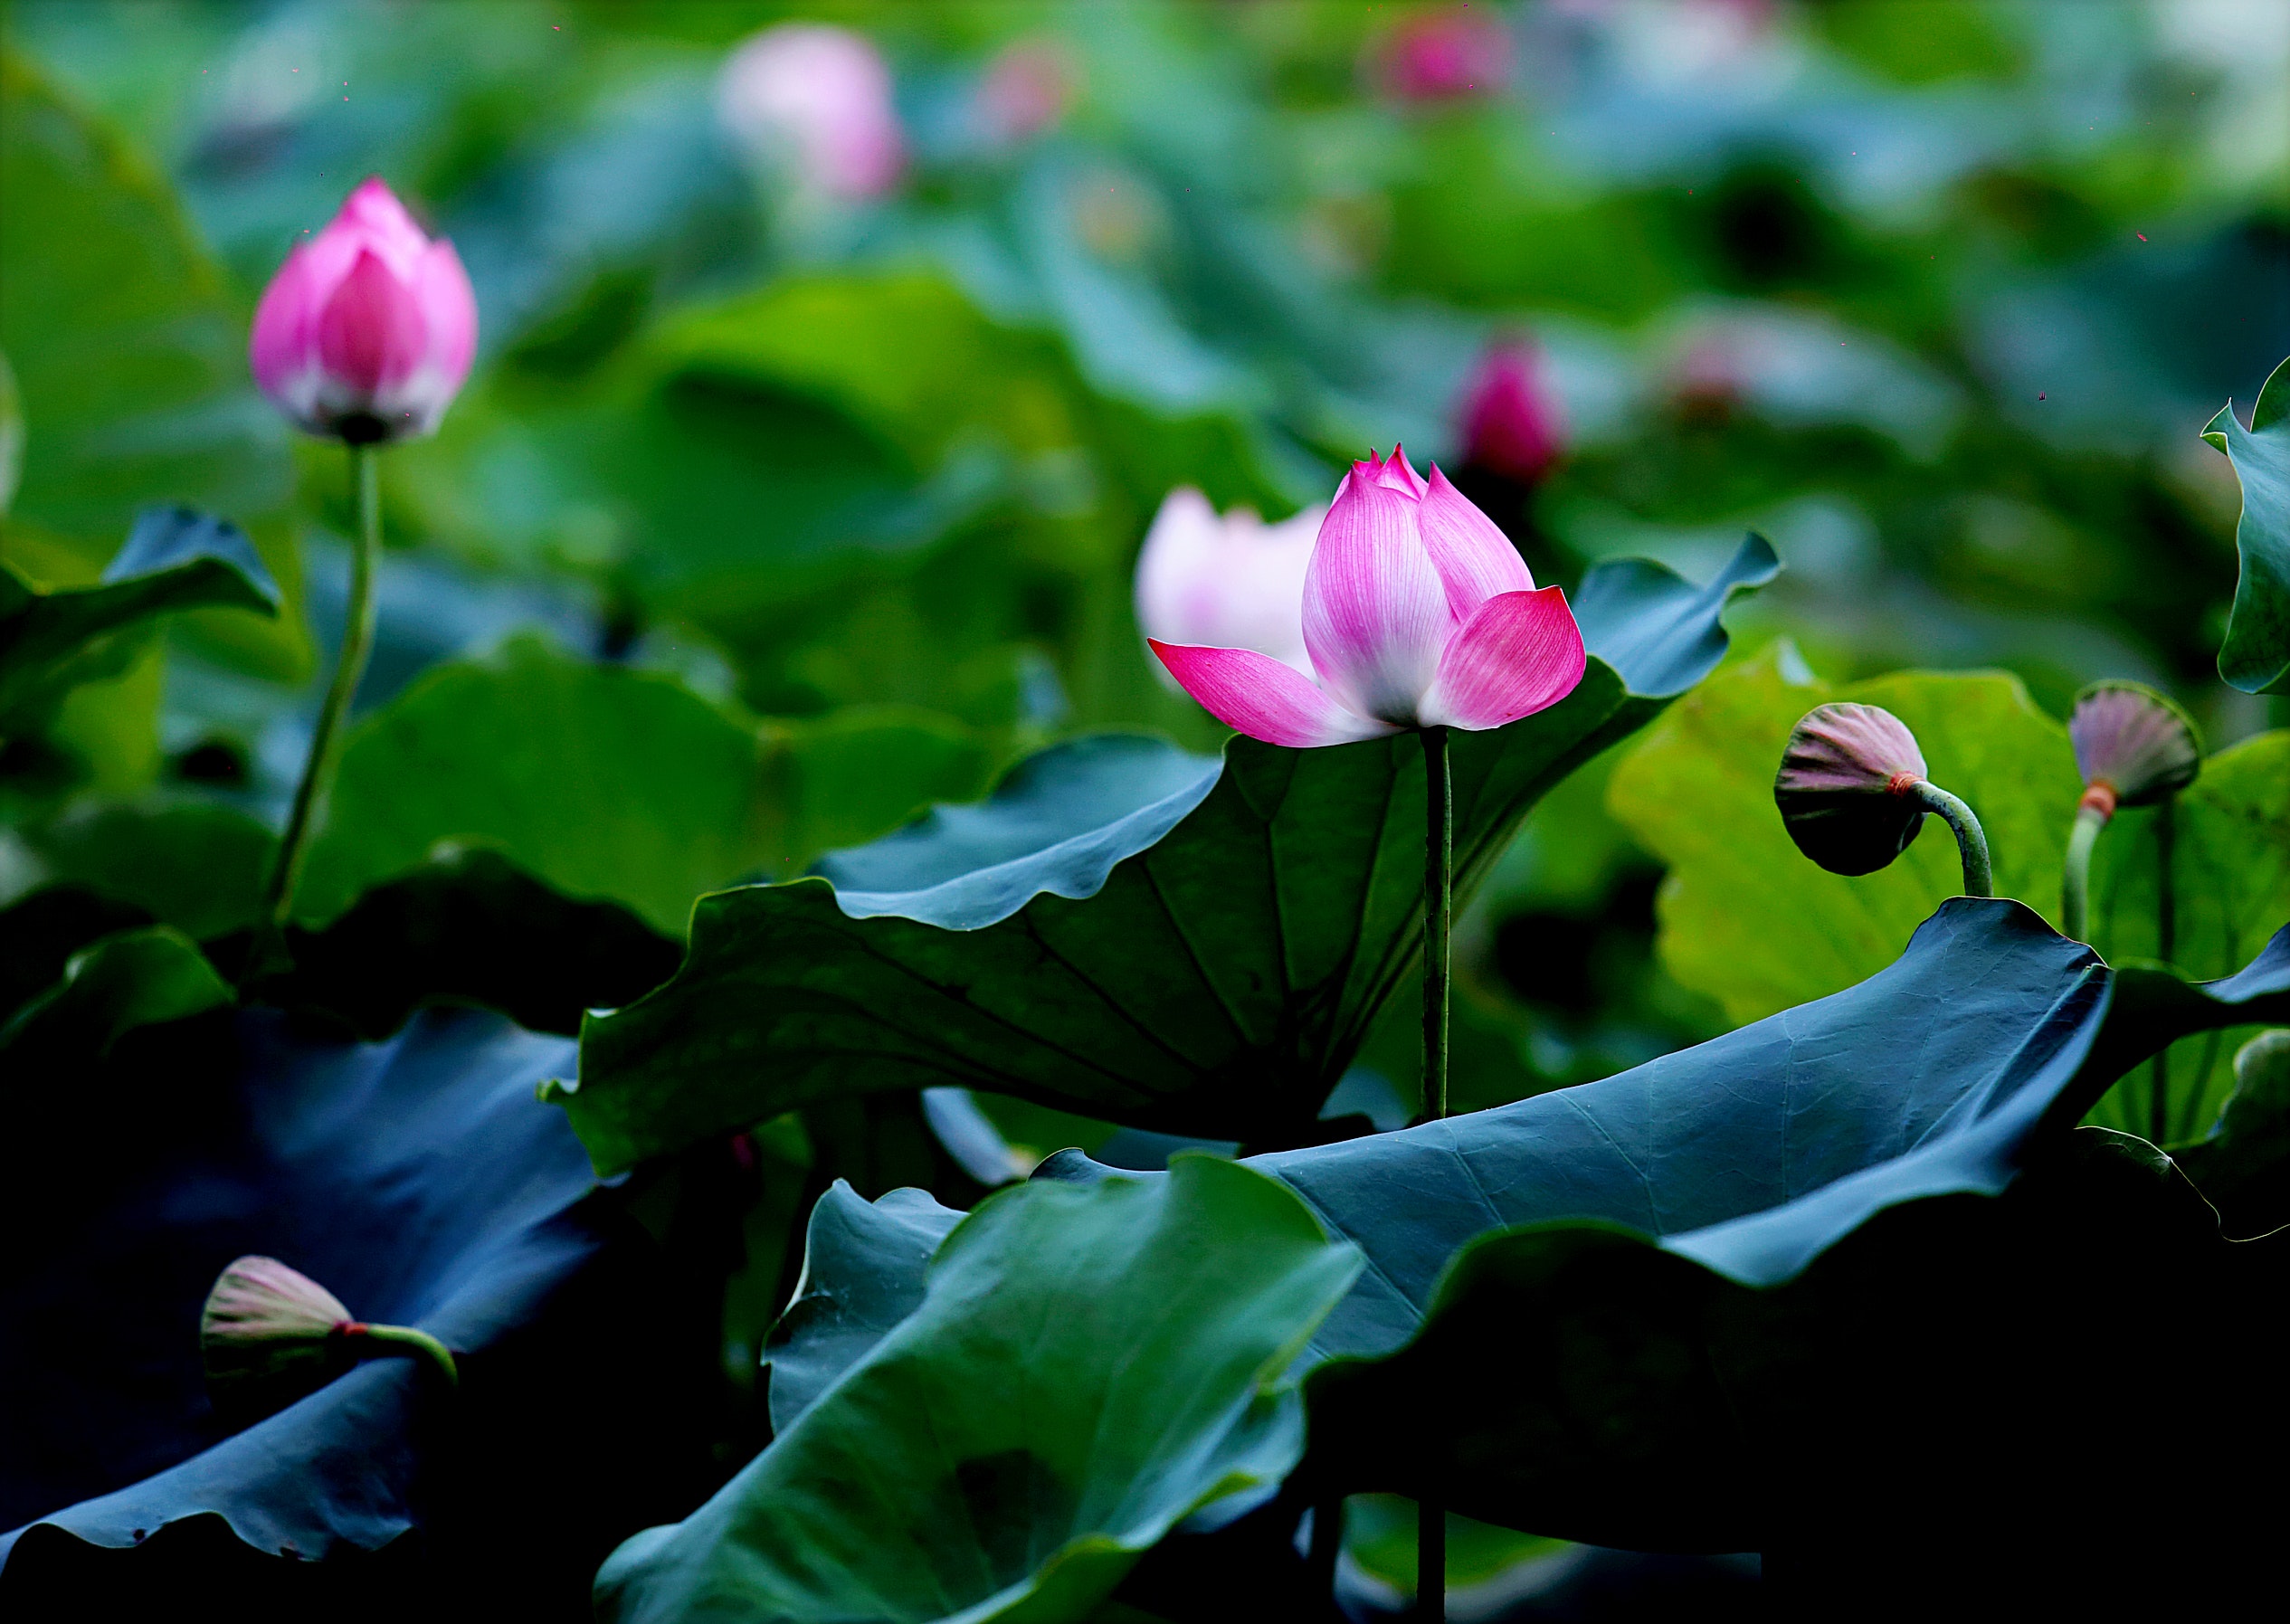
flower, flowering plant, plant, sacred lotus, aquatic plant, petal, lotus, lotus family, pink, botany, leaf, plant stem, water lily, bud, proteales, annual plant, wildflower, perennial plant